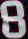
Number: 8